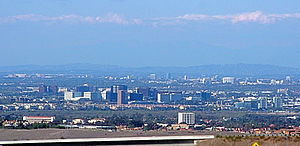
Irvine (Californien)
Downtown
Irvine er en by i Orange County i den sydlige del af Californien i USA. Byen har 180.803 indbyggere.